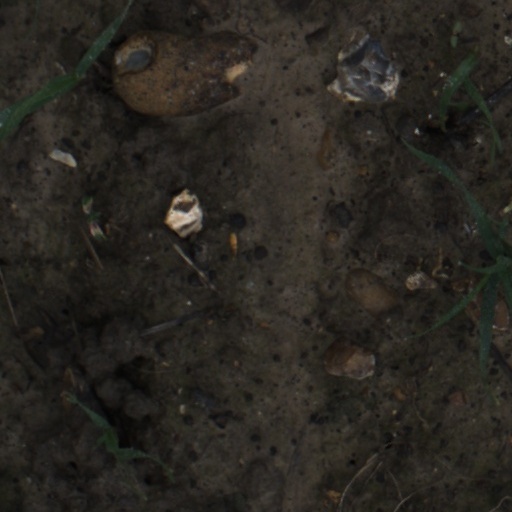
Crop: wheat